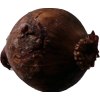
Label: red_onion